History of early Islamic Tunisia

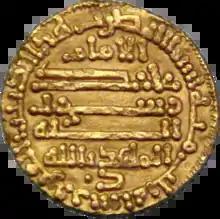
Gold coin of Caliph al-Mahdi. Kairouan, Ifriqiya, 912 CE.

The Fatimid movement had originated locally in al-Maghrib, based on the strength of the Kotama Berbers in Kabylia (Setif, south of Bougie, eastern Algeria). The two founders of the movement were recent immigrants from the Islamic east: Abu 'Abdulla ash-Shi'i, originally from San'a in Yemen; and, arriving from Salamiyah in Syria, 'Ubaidalla Sa'id. These two were religious dissidents who had come west to al-Magrib specifically to propagate their beliefs. The later, 'Ubaidalla Sa'id, claimed descent from Fatimah the daughter of Muhammad; he was to proclaim himself the Fatimid Mahdi. Their religious affiliation was the Ismaili branch of the Shia.